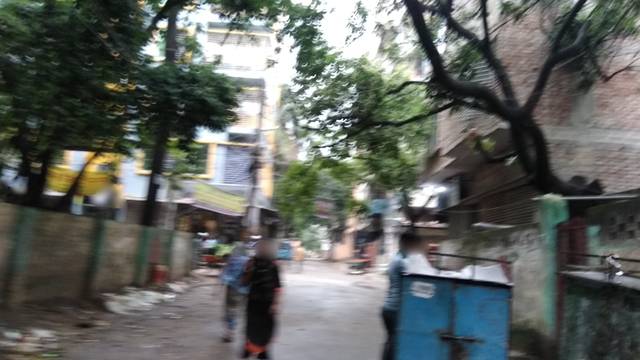
Region: Bangladesh
Coordinates: 23.828, 90.371